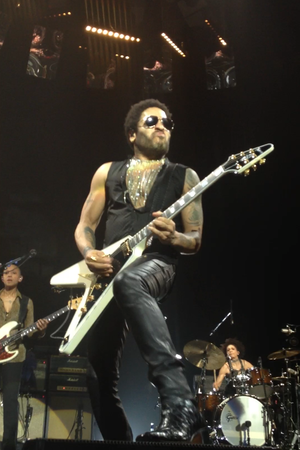
Lenny Kravitz en concert à Nice (Palais Nikaïa), le 30 novembre 2014.
Cet article intitulé 2014 en radio en France est une synthèse de l'actualité du média radio en France pour l'année 2014. On ne retiendra en général que l'actualité des radios de caractère national ou international, afin de ne pas se perdre dans les détails des radios locales.